Output device

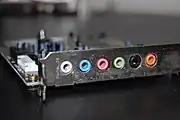

The interface between an auditory output device and a computer is the sound card. Sound cards may be included on a computer's motherboard, installed as an expansion card, or as a desktop unit.